Battle of Buna–Gona: Allied forces and order of battle

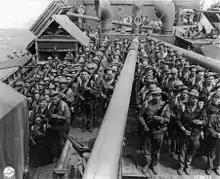
Soldiers of the 127th Infantry, 32nd Division, conducting a rifle inspection aboard the USS "George Taylor" "en route" from Brisbane, Australia to Port Moresby, New Guinea, on 18 November 1942.

The Americans had not been prepared physically for the rigors of war let alone the particularly harsh conditions they would face in New Guinea. The 2nd Battalion of the 126th Infantry Regiment was called on to trek from 14 October to 12 November, across the extremely rugged Kapa Kapa Trail. More than two-thirds of their men became casualties, sick with malaria and other tropical diseases. They did not encounter a single Japanese soldier. The remainder of the division was largely spared the hardships of an overland trek. Units were flown to strips inland at Fasarsi (I/126th) and on the north coast at Pongani and Wanigela. These had been developed after the departure of the II/126th.